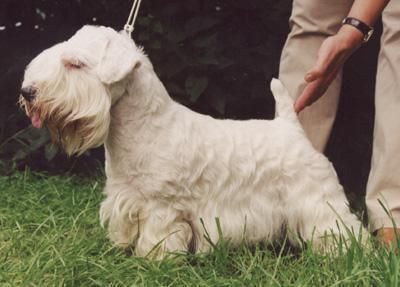
Sealyham_terrier